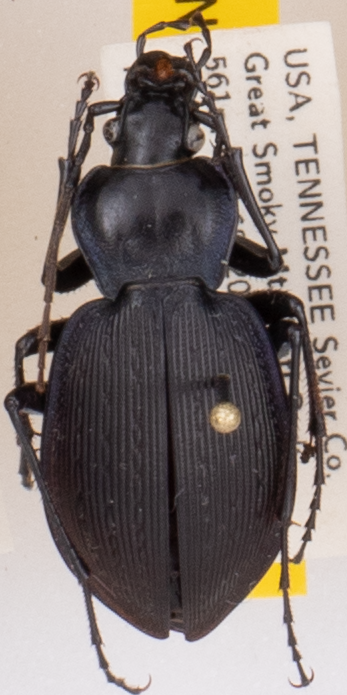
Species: Carabus goryi
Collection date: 2021-05-11
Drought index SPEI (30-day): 0.44
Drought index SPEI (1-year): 0.71
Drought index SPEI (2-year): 2.09